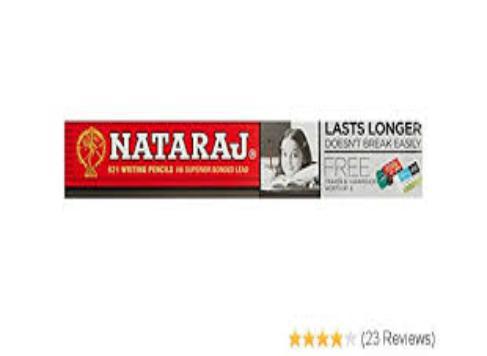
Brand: nataraj
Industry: Transportation